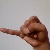
The image shows a hand gesture representing the letter 'J' in Indian Sign Language.